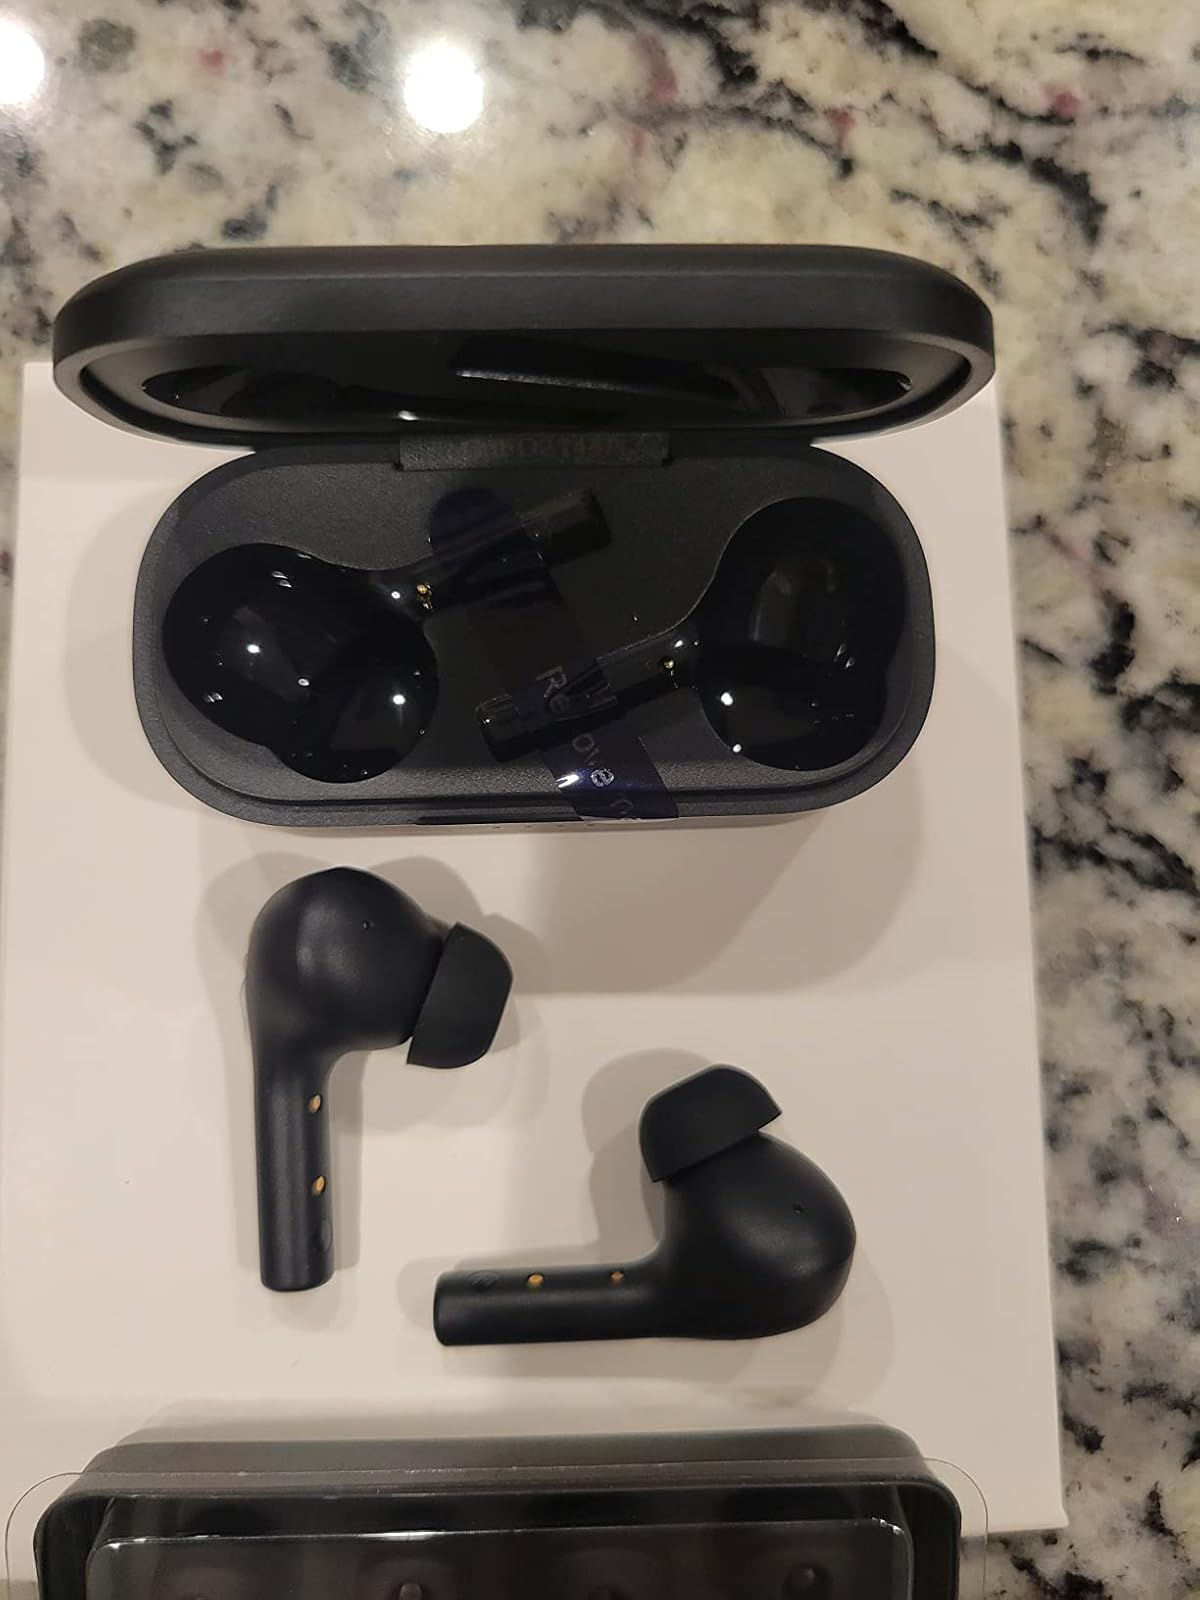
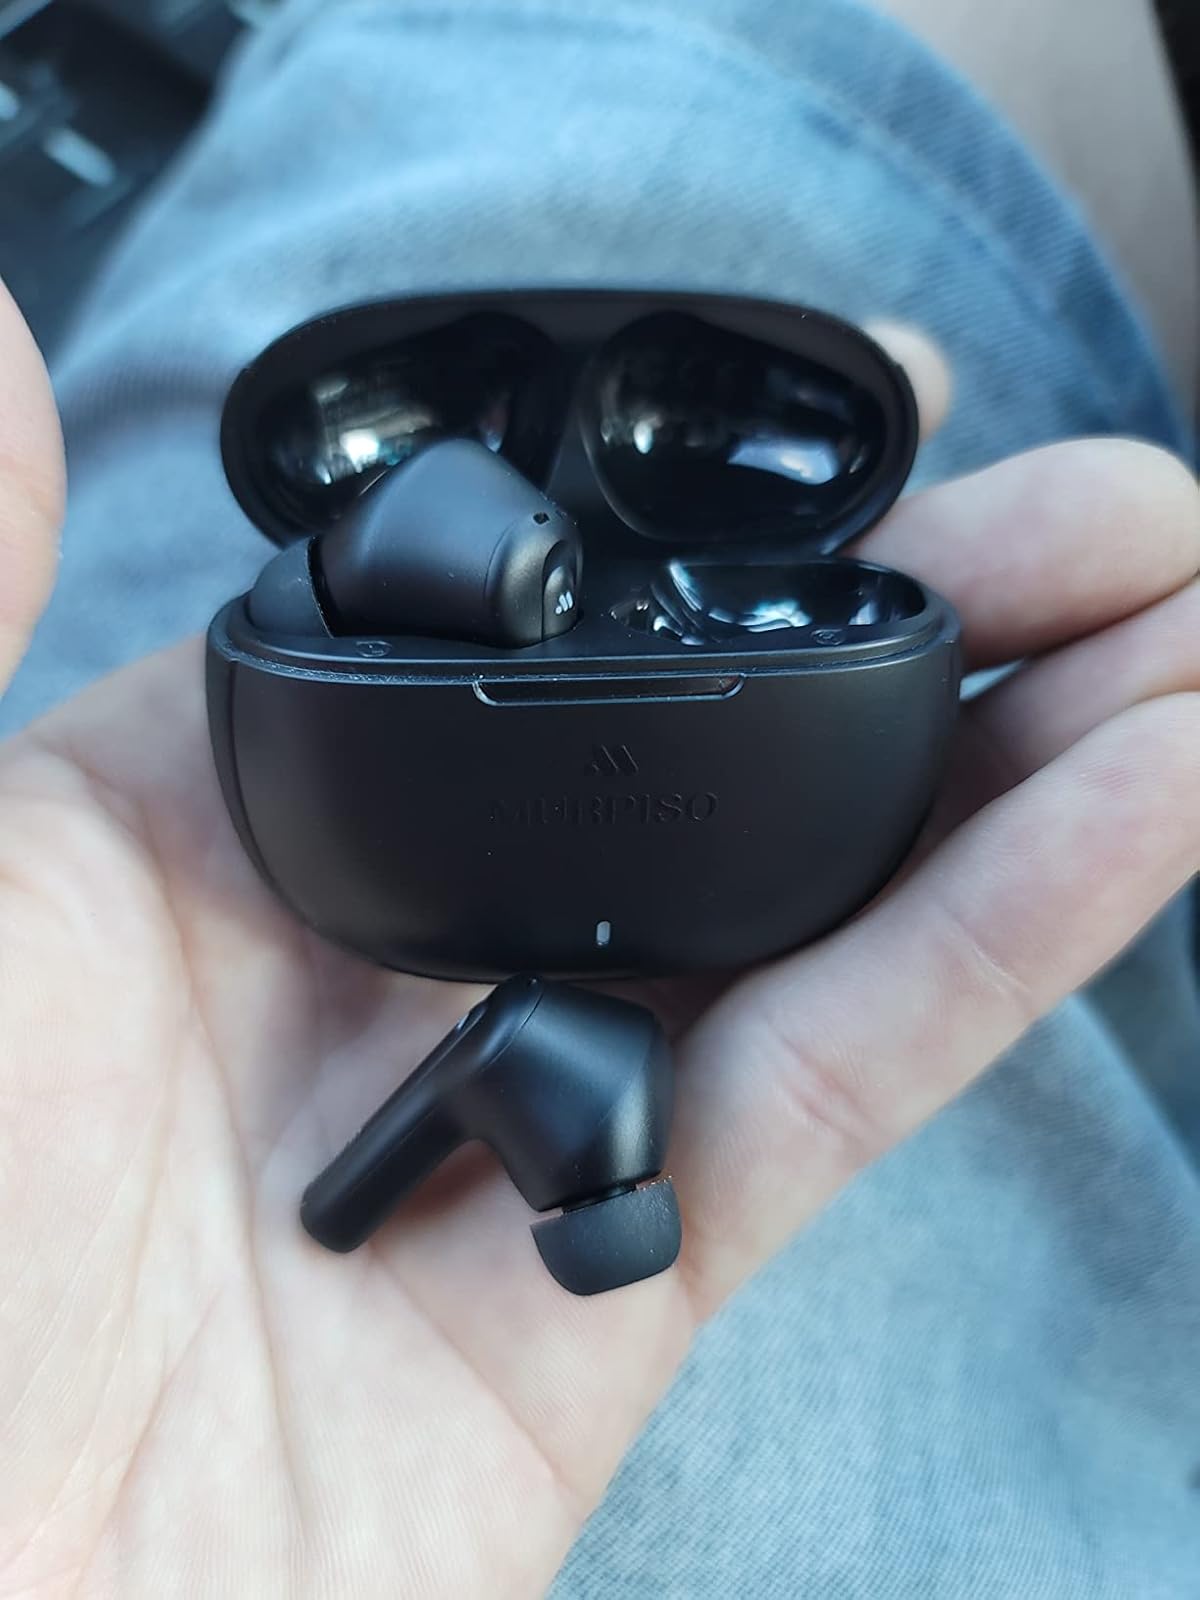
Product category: earbuds
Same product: no